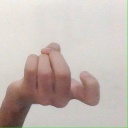
अक्षर: ज